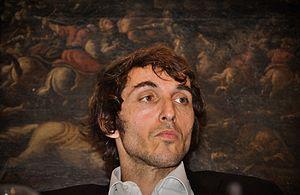
Giuseppe Cruciani, né le 15 septembre 1966 à Rome, est un journaliste et présentateur à la radio italienne. Cruciani est connu en Italie pour son journalisme irrévérencieux et pour être le créateur et le conducteur de l'emission satirique à la radio La Zanzara. Dans ce populaire programme, qu'il mène depuis 2006, il répresente ironiquement le groupe de la Minorité bruyante, par opposition à la Majorité silencieuse de David Parenzo, l'autre animateur de La Zanzara.